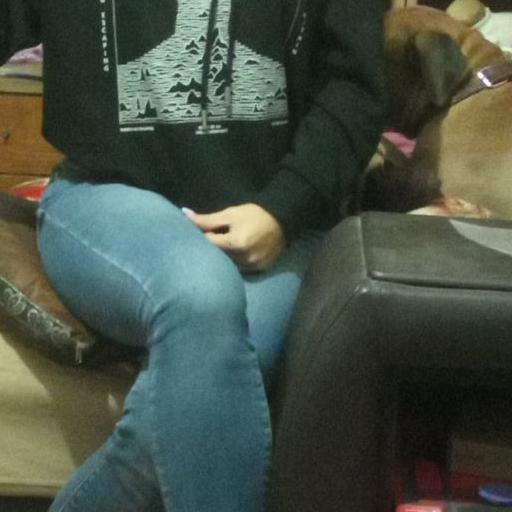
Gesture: no_gesture